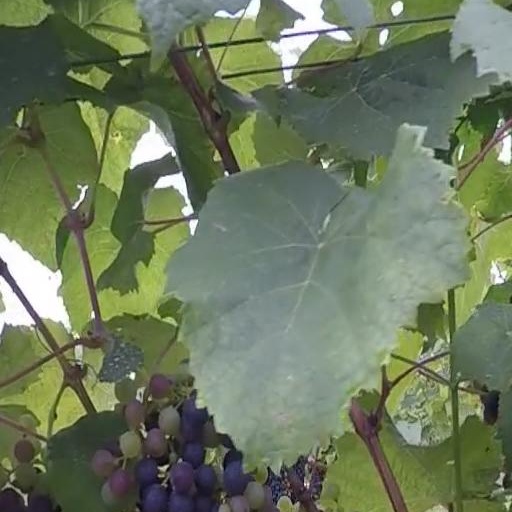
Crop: grape